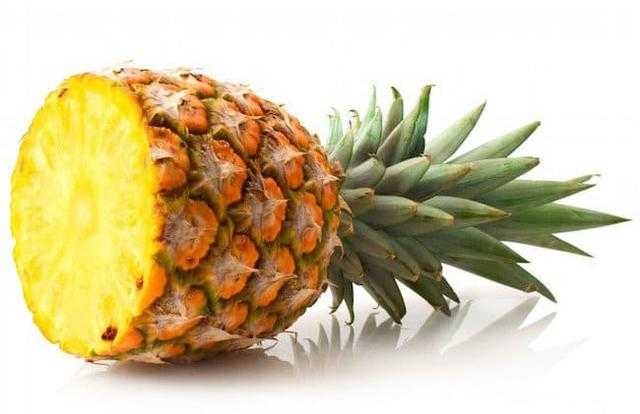
Label: Pineapple